Hozier

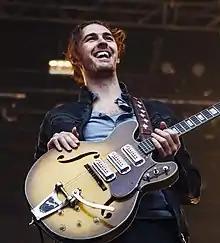
Hozier performing in April 2015

Andrew John Hozier-Byrne (born 17 March 1990), known professionally as Hozier, is an Irish musician. His music primarily draws from folk, soul and blues, often using religious and literary themes and taking political or social justice stances.